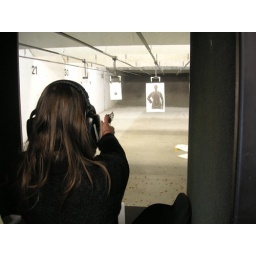
Its ironic that the most timid person in the group would be the best shot! This girl can handle a gun!